Abortion in Kentucky

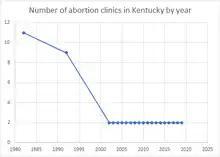
Number of abortion clinics in Kentucky by year

There were three or four abortion service providers in Louisville in 1981. That year, EMW Women's Surgical Center opened in the city. In 1989, EMW Women's Surgical Center opened a satellite clinic in Lexington. Both clinics were run by Dr. Sam Eubanks and Dr. Ernest Marshall. Eubanks died in 2013. Between 1982 and 1992, the number of abortion clinics in the state decreased by two, going from eleven in 1982 to nine in 1992.